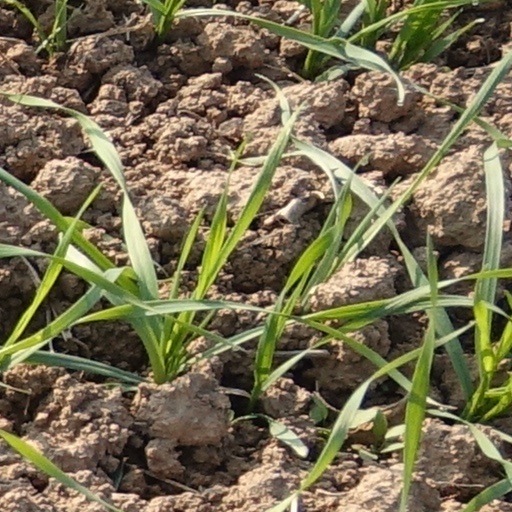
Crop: wheat